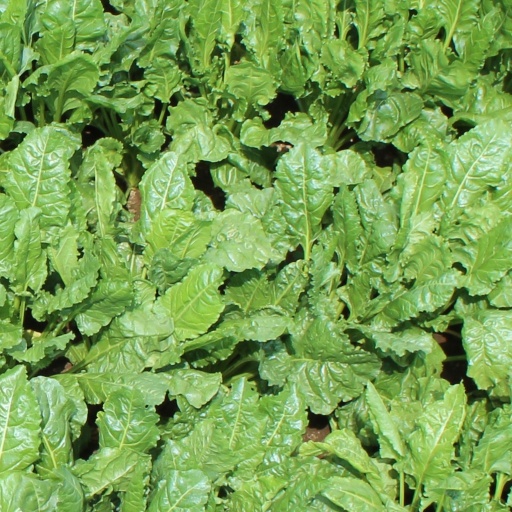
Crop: sugar beet